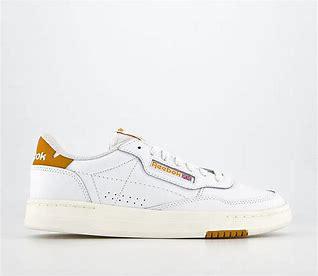
Brand: Reebok
Model: Court Peak